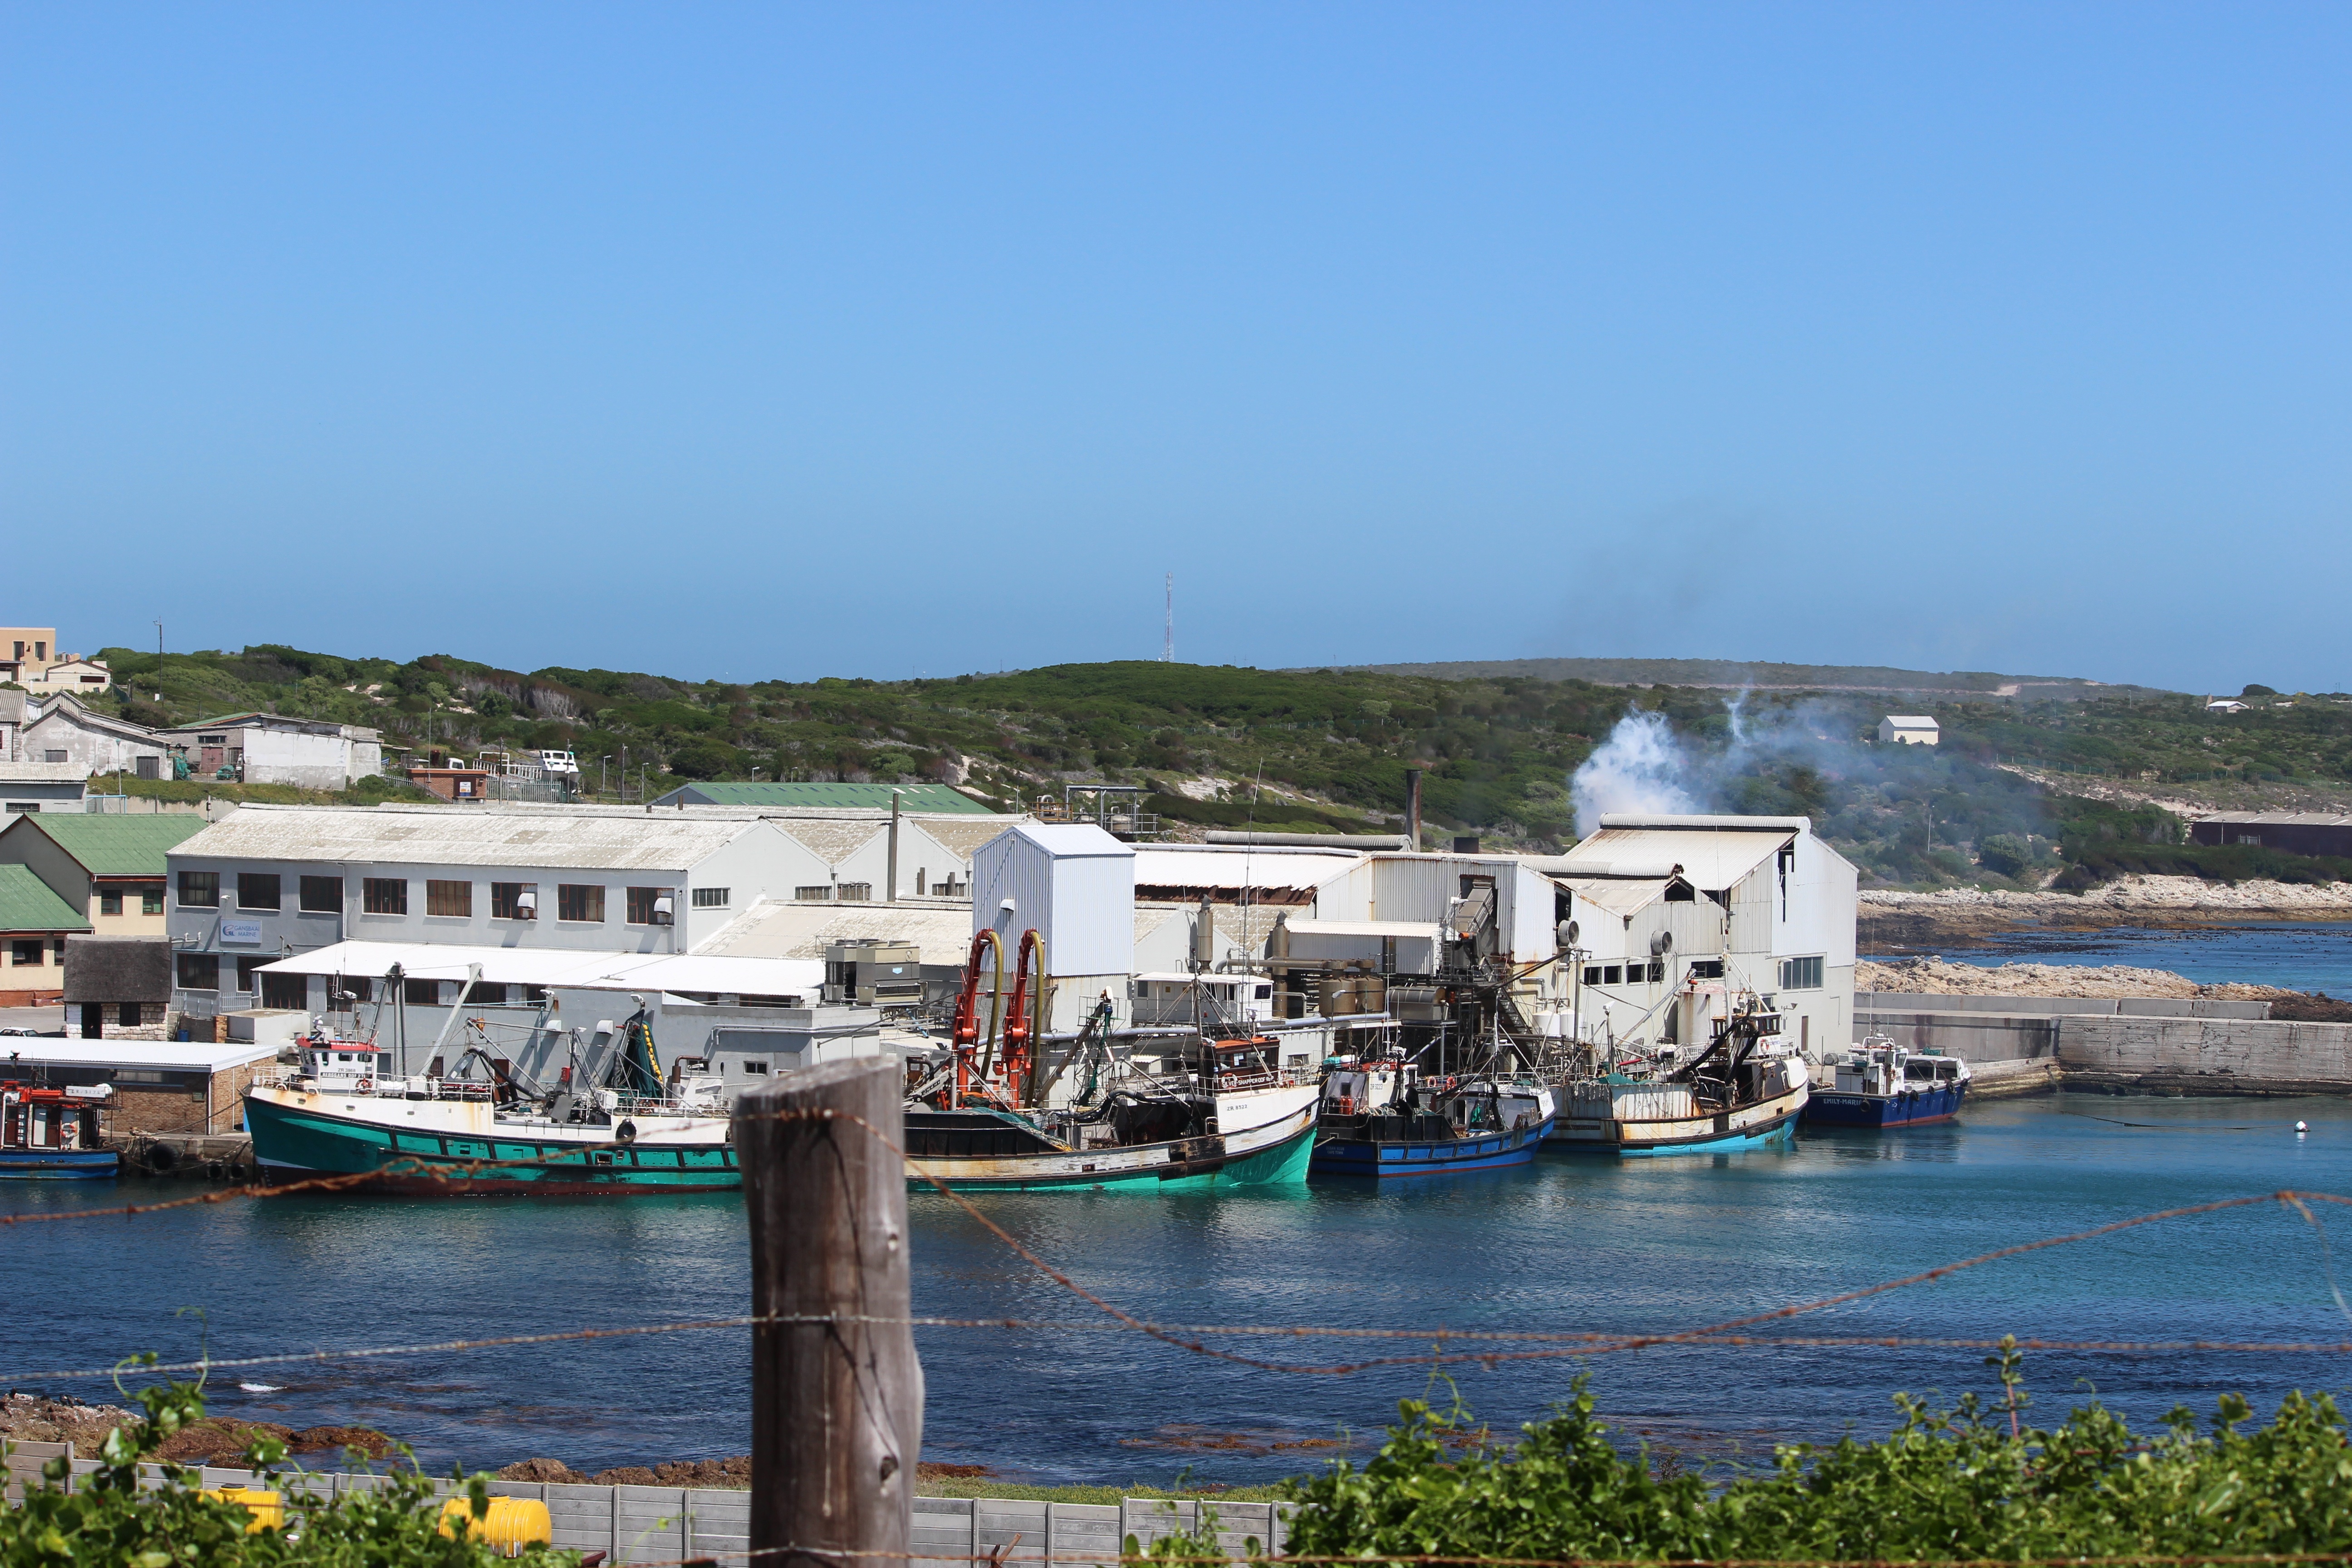
sea, coast, dock, boat, river, ship, vacation, vehicle, bay, harbor, marina, port, cargo ship, waterway, ferry, boating, channel, watercraft, passenger ship